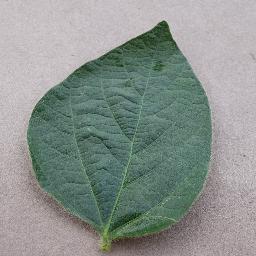
Label: Soybean___healthy